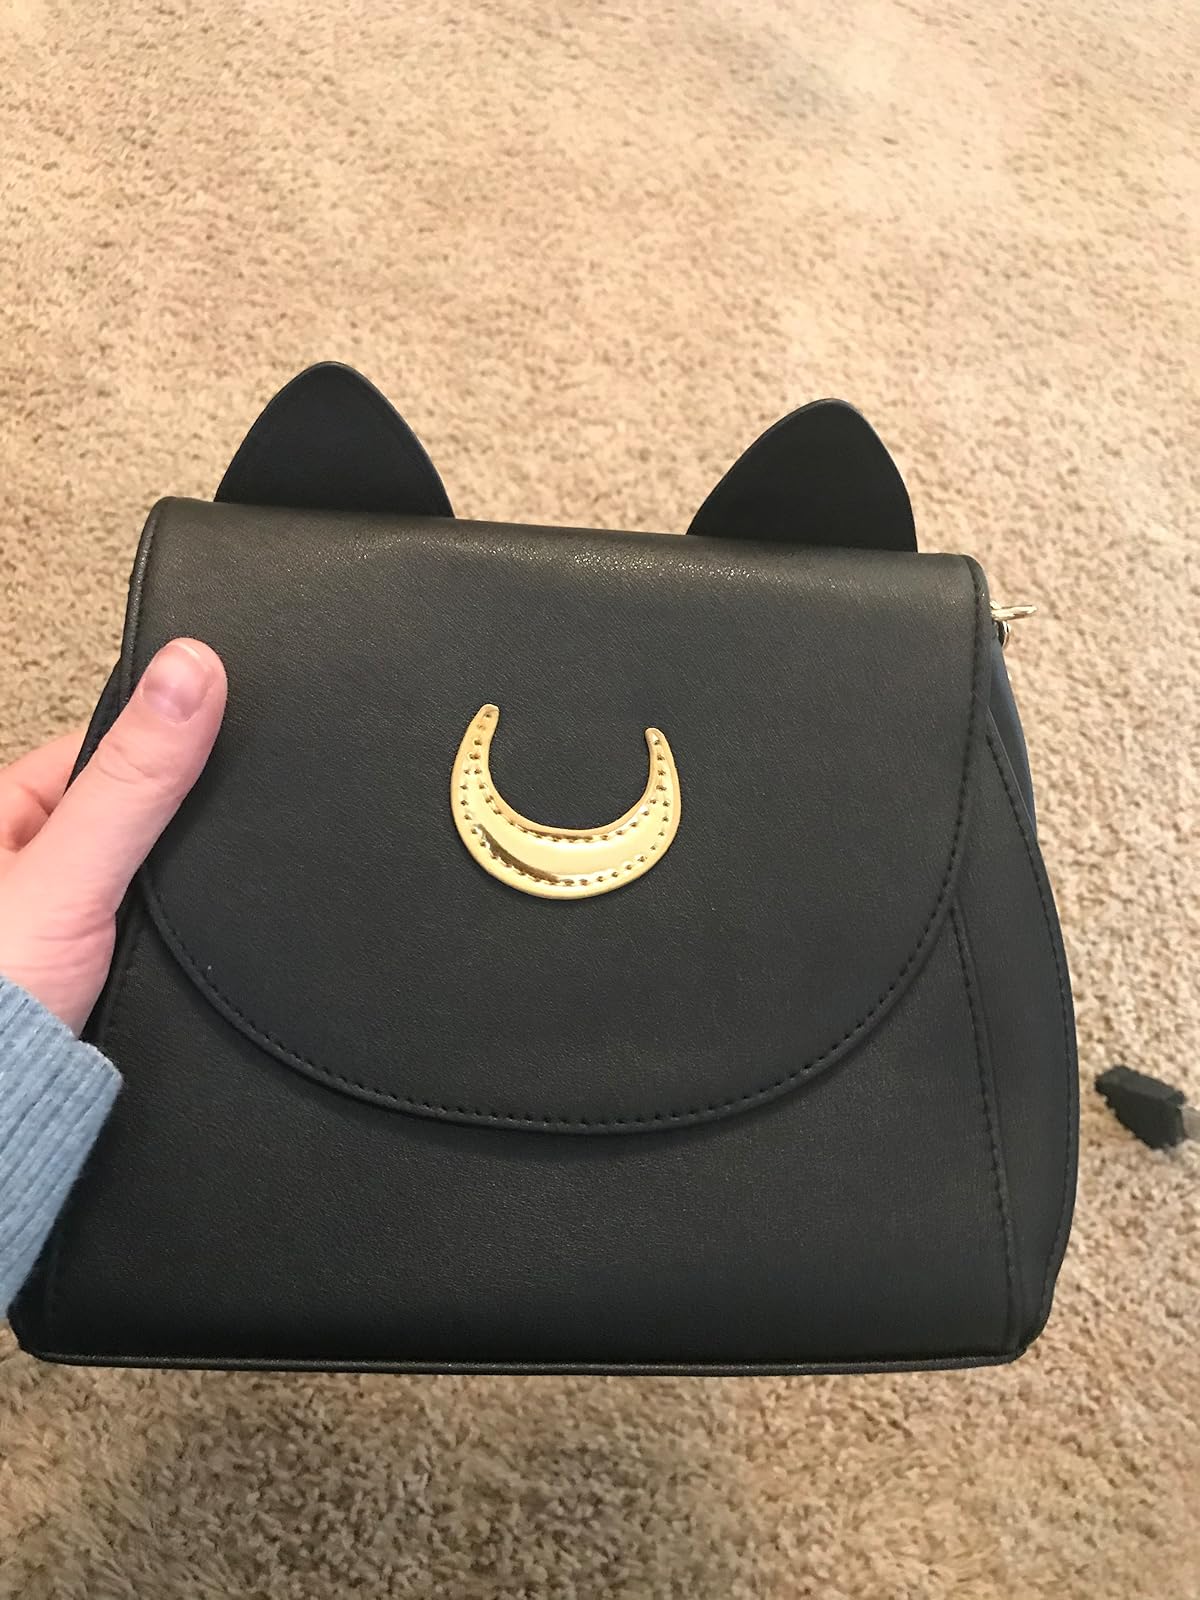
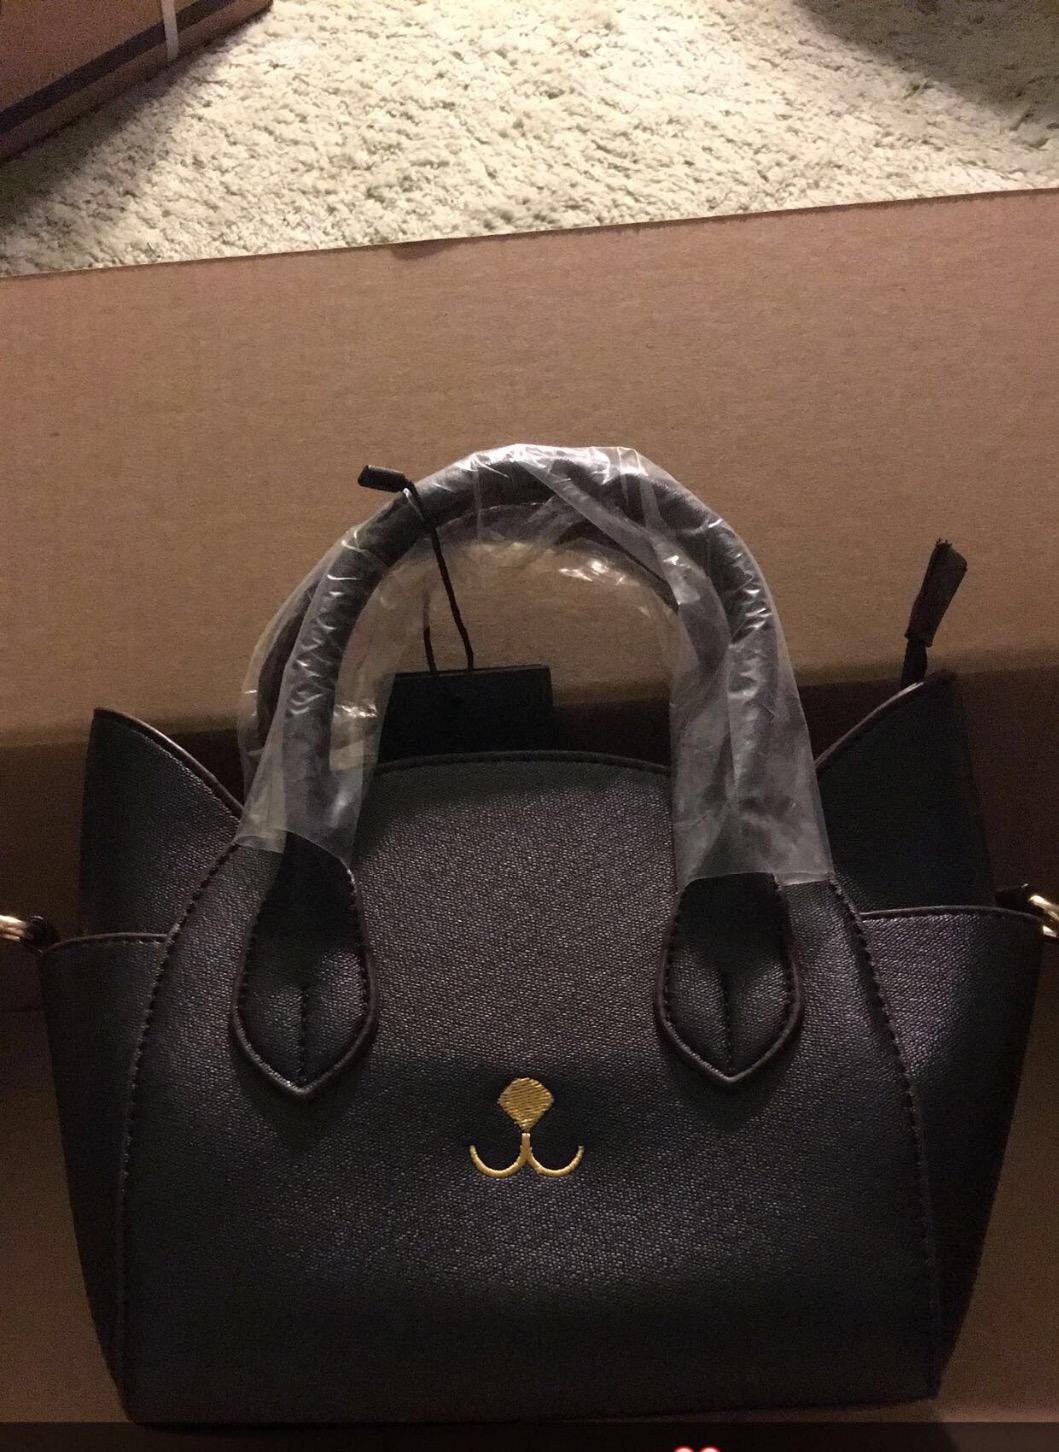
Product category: accessories_handbag
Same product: no